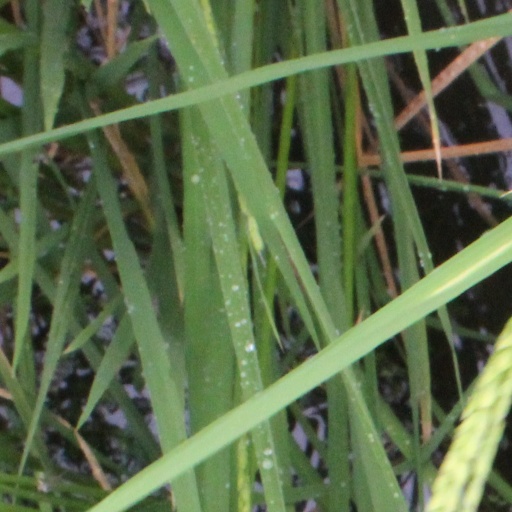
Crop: rice